Viana, Spain

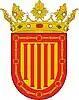
The main church in Viana, Navarra

Viana is a town and municipality located in the province and autonomous community of Navarre, northern Spain. Cesare Borgia is buried there.